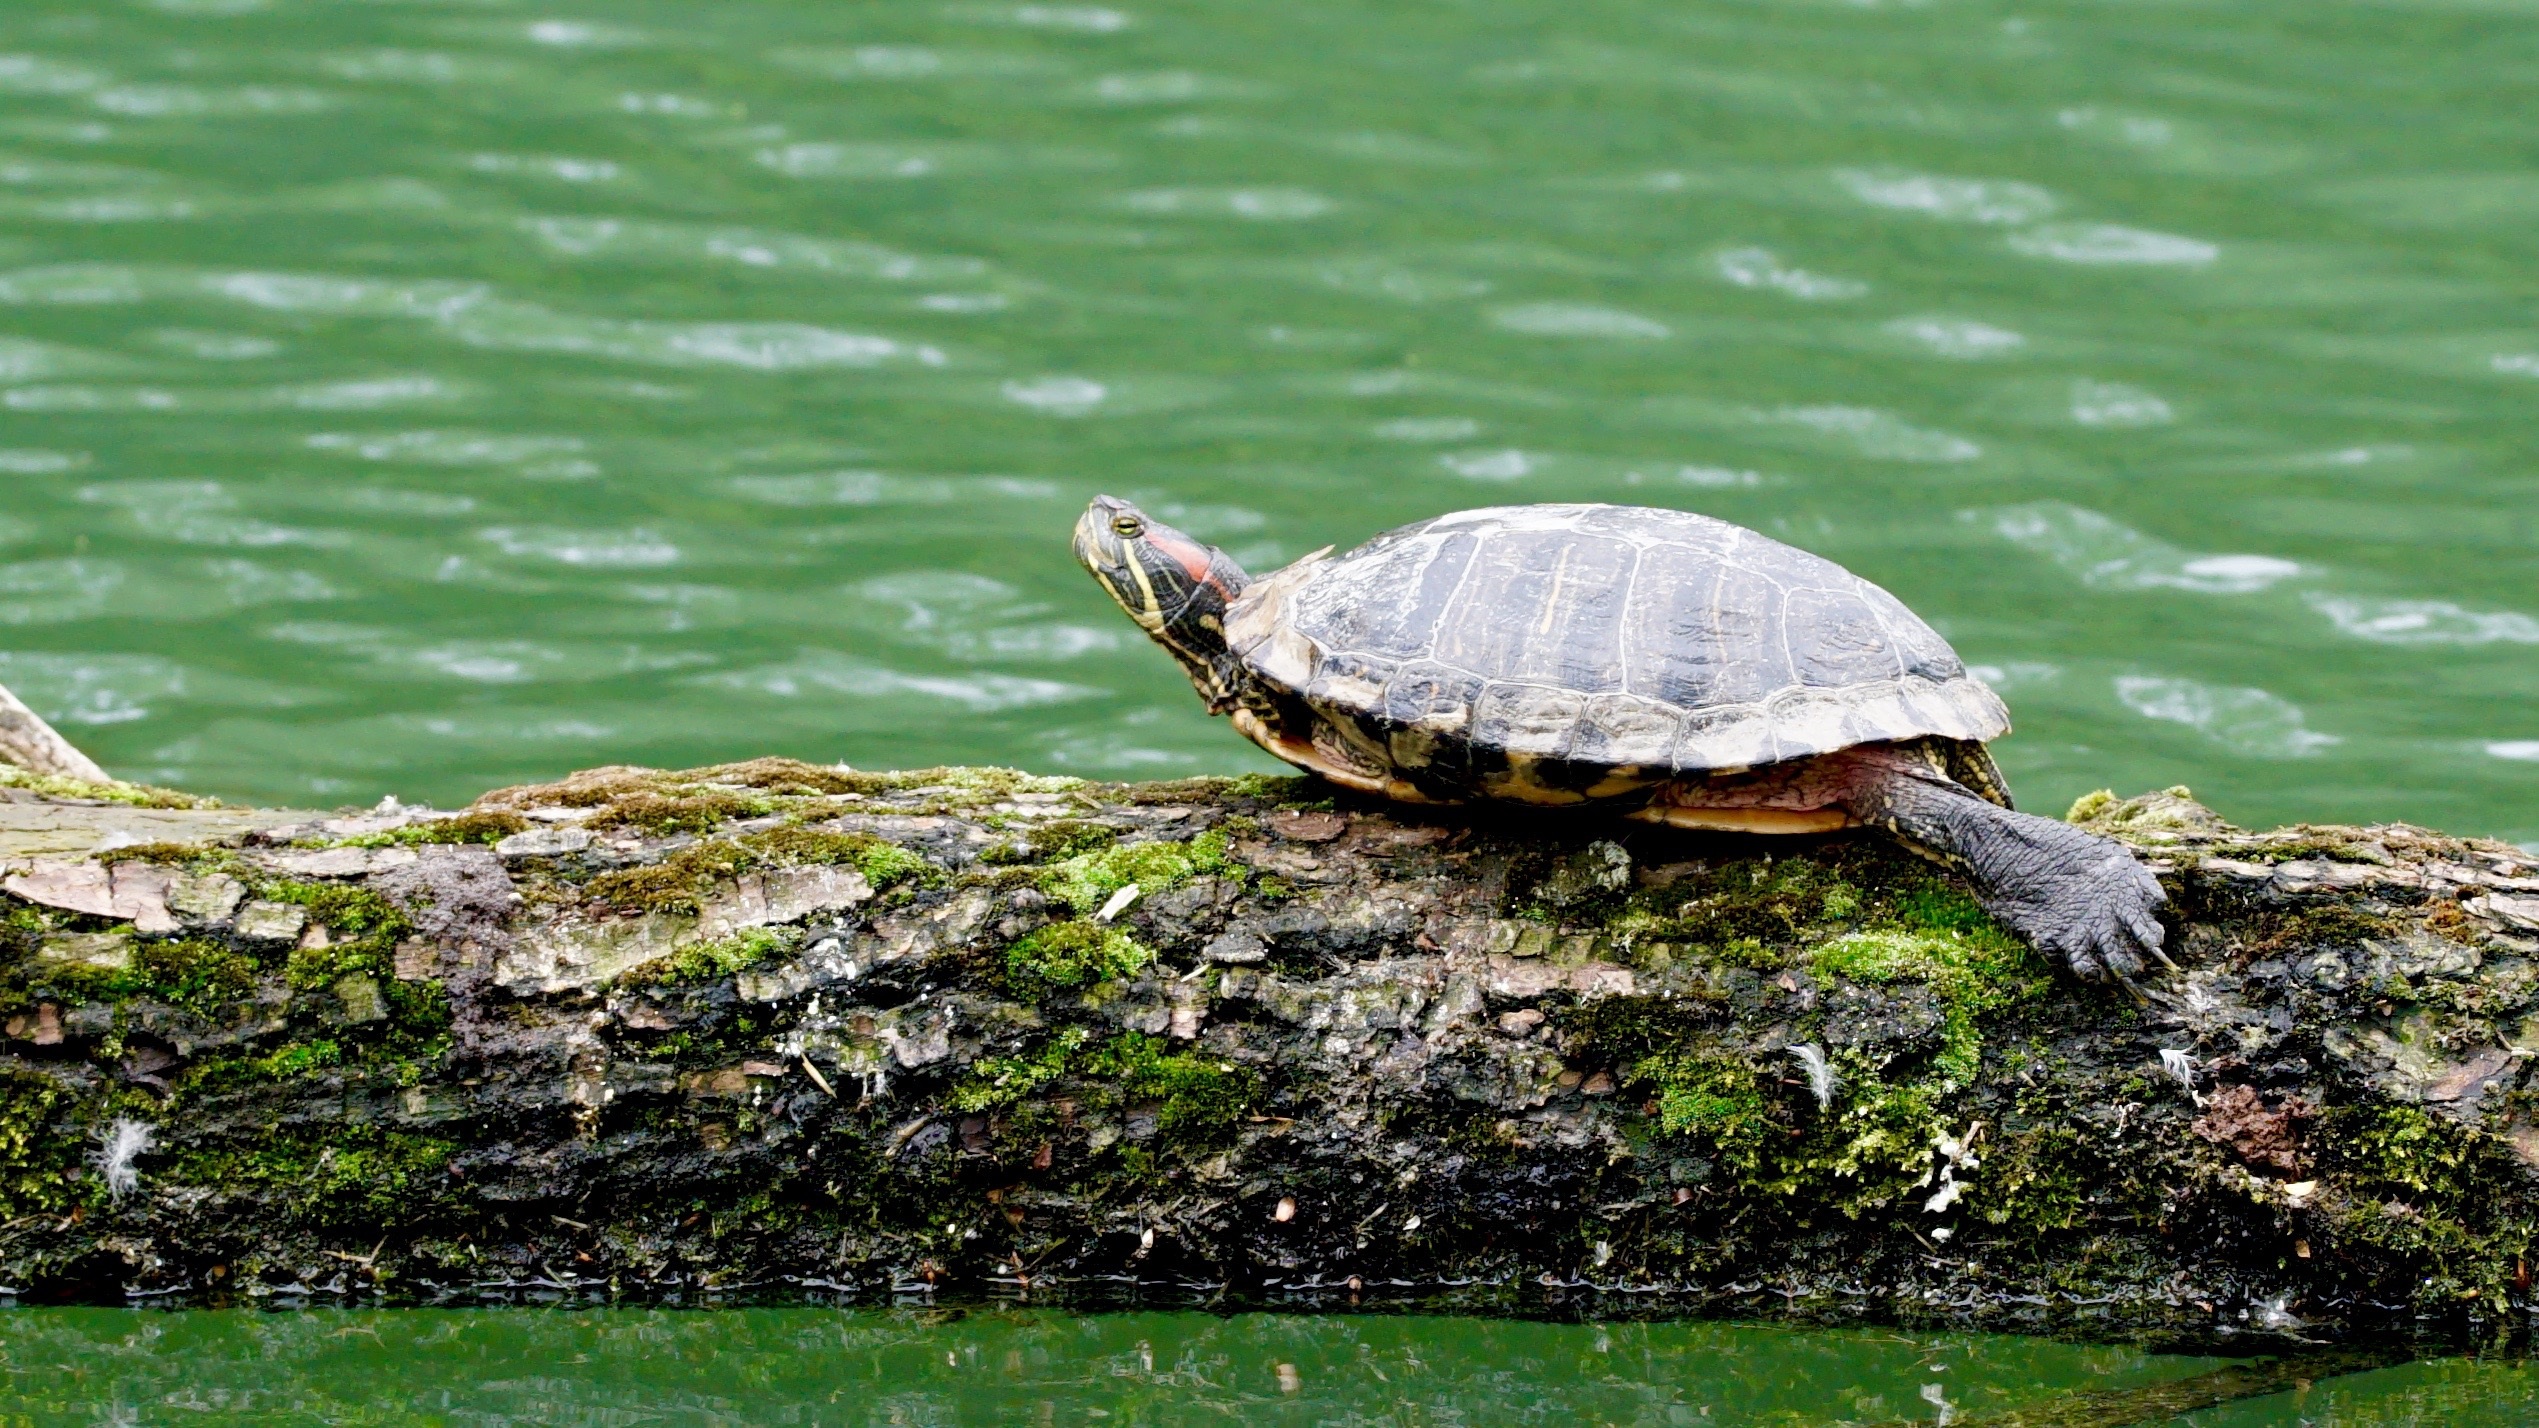
water, nature, sun, wildlife, log, green, turtle, reptile, fauna, vertebrate, loggerhead, common snapping turtle, emydidae